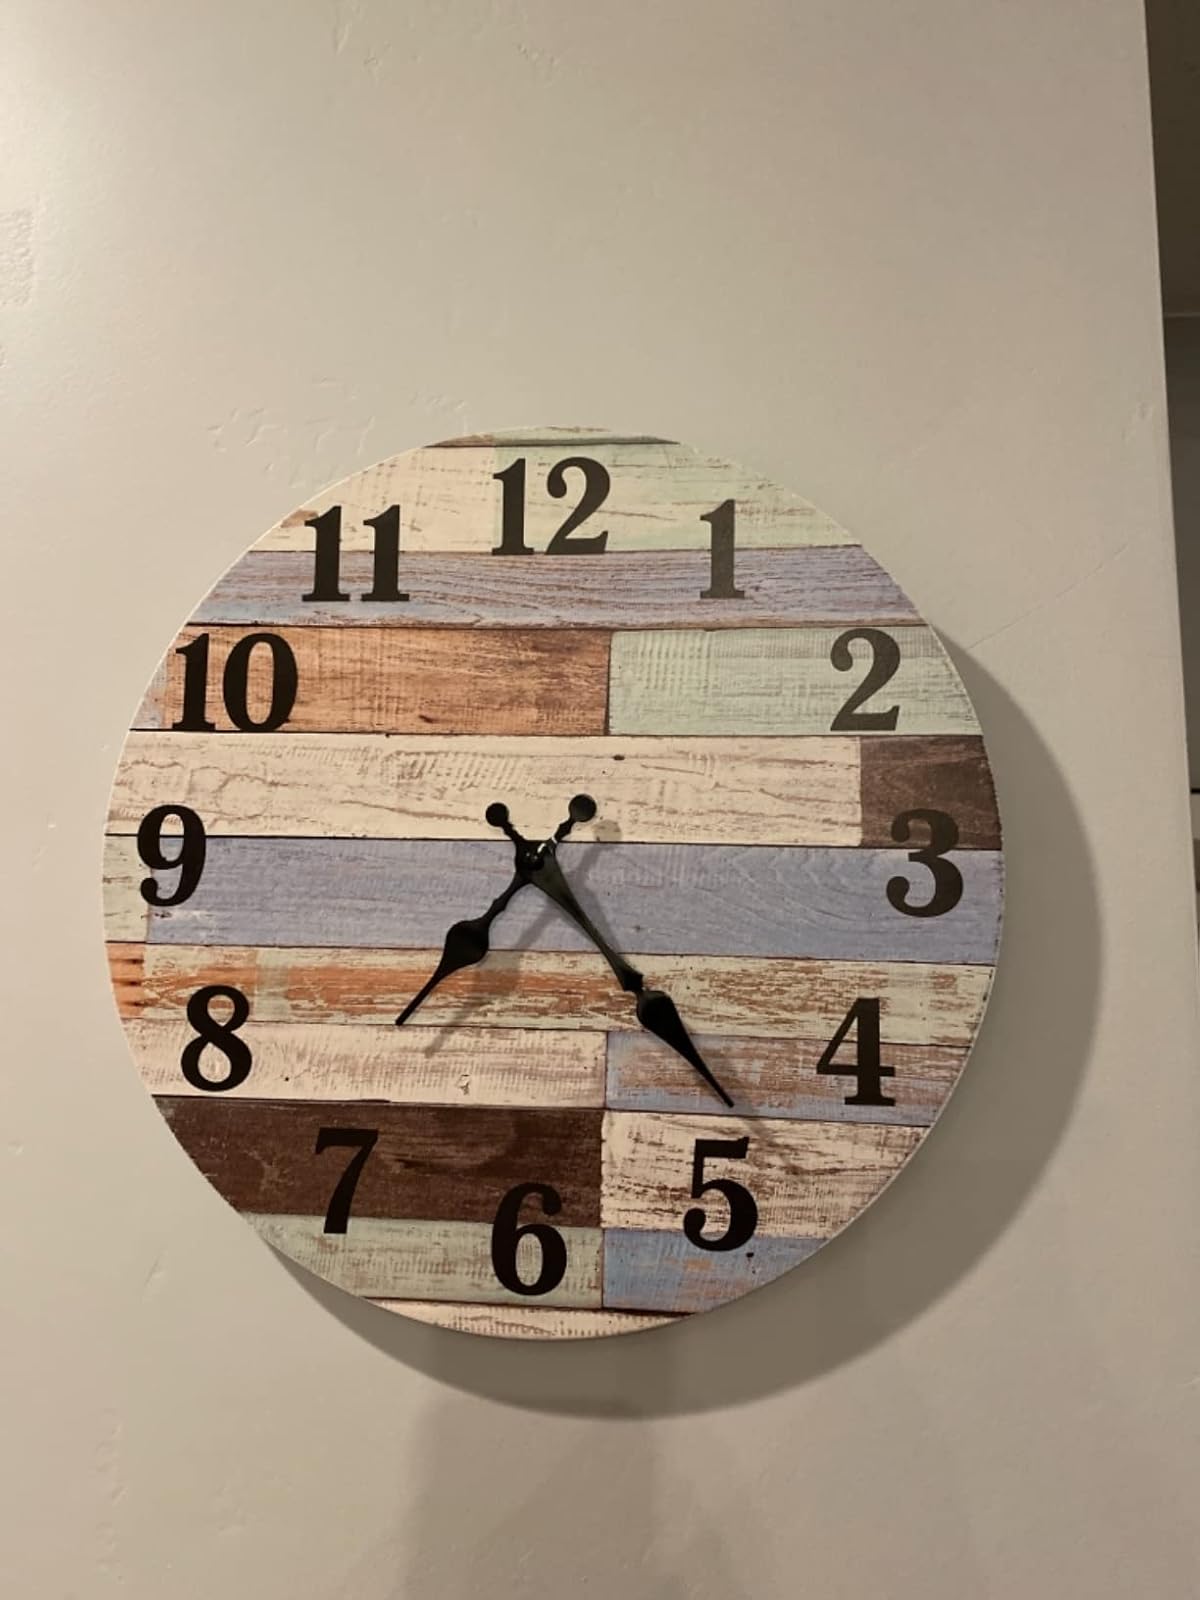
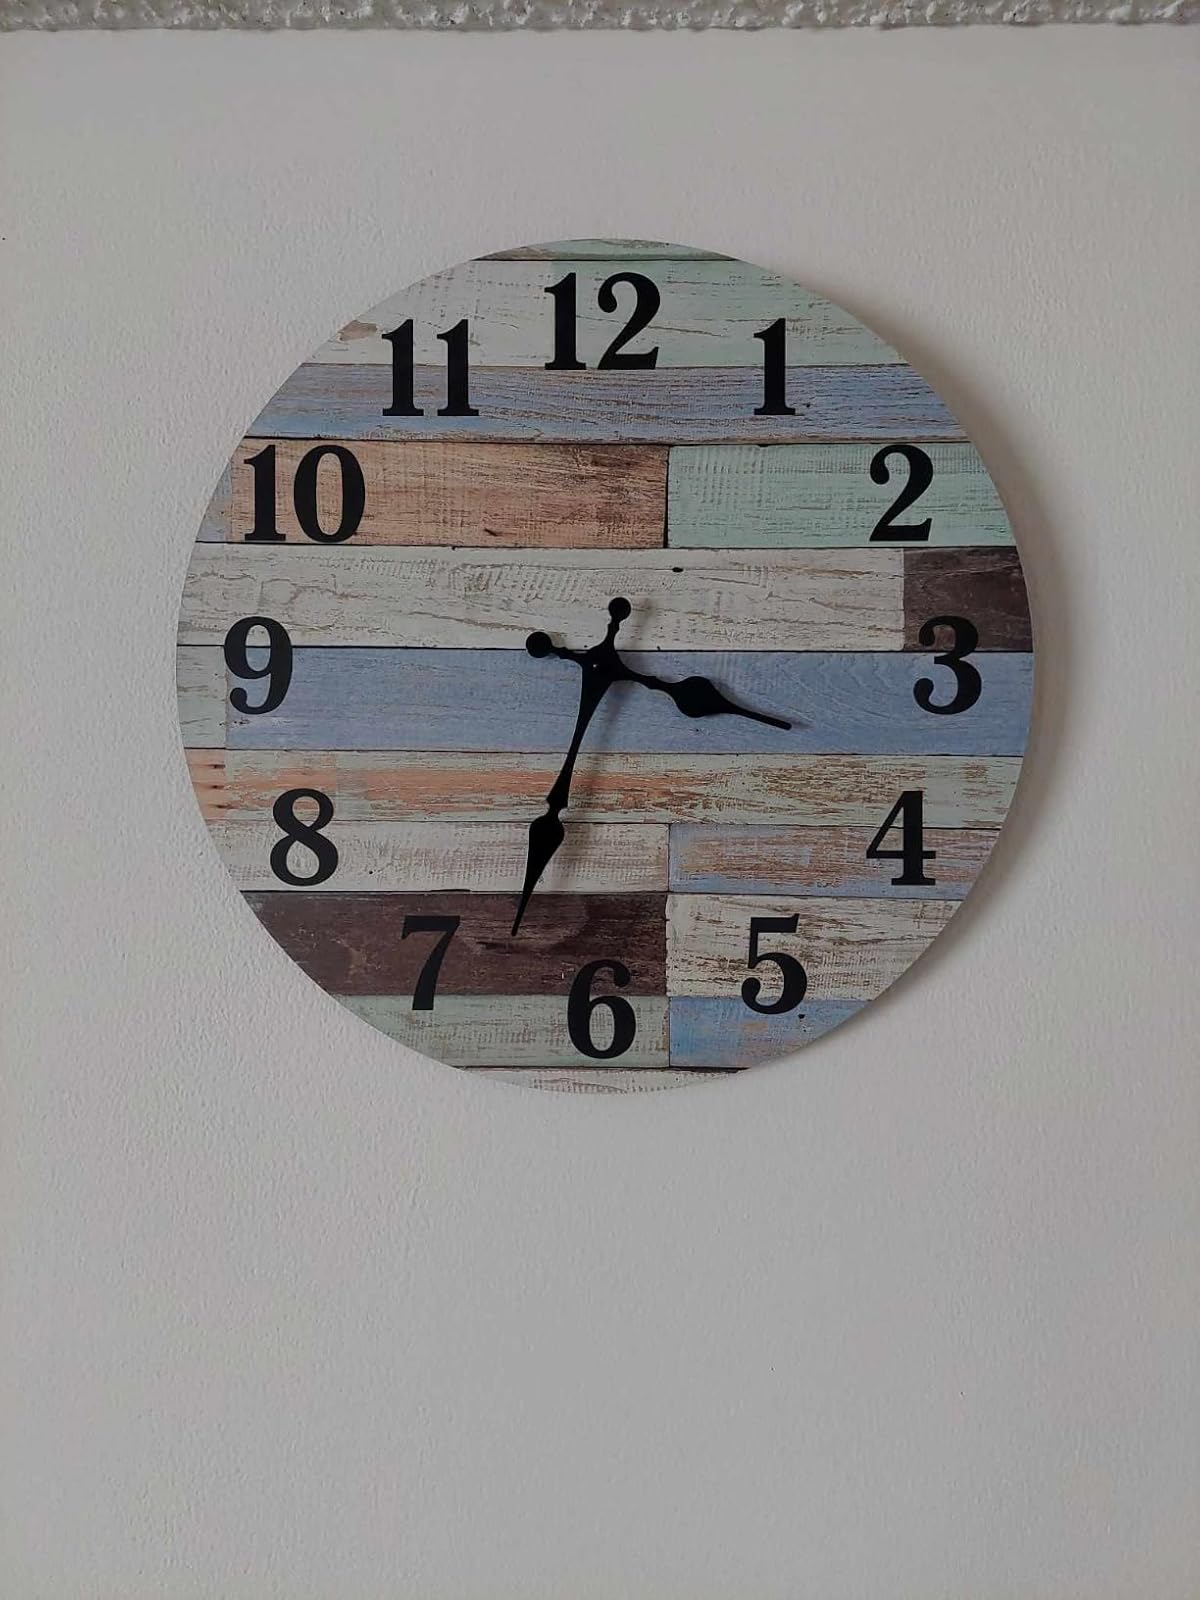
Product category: clock
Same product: yes